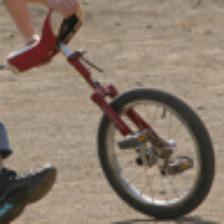
Label: NonHuman